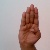
The image shows a hand gesture representing the letter 'B' in Indian Sign Language.